Schwarzer Engel

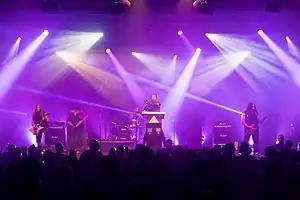
Schwarzer Engel at Black Castle Festival 2018

Schwarzer Engel is a German gothic metal project of musician/singer Dave Jason, formed in 2007. They have released eight full-length albums as of October 2024. Their seventh studio album, "Sieben", is their first album to make the German official charts, landing at 59th for a week.